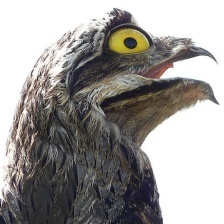
Species: GREAT POTOO
Scientific name: NYCTIBIUS GRANDIS